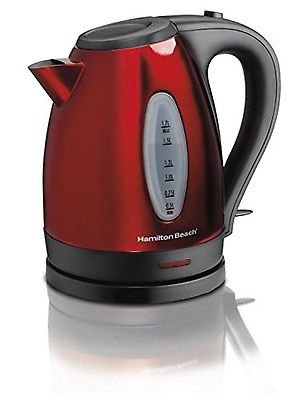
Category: kettle